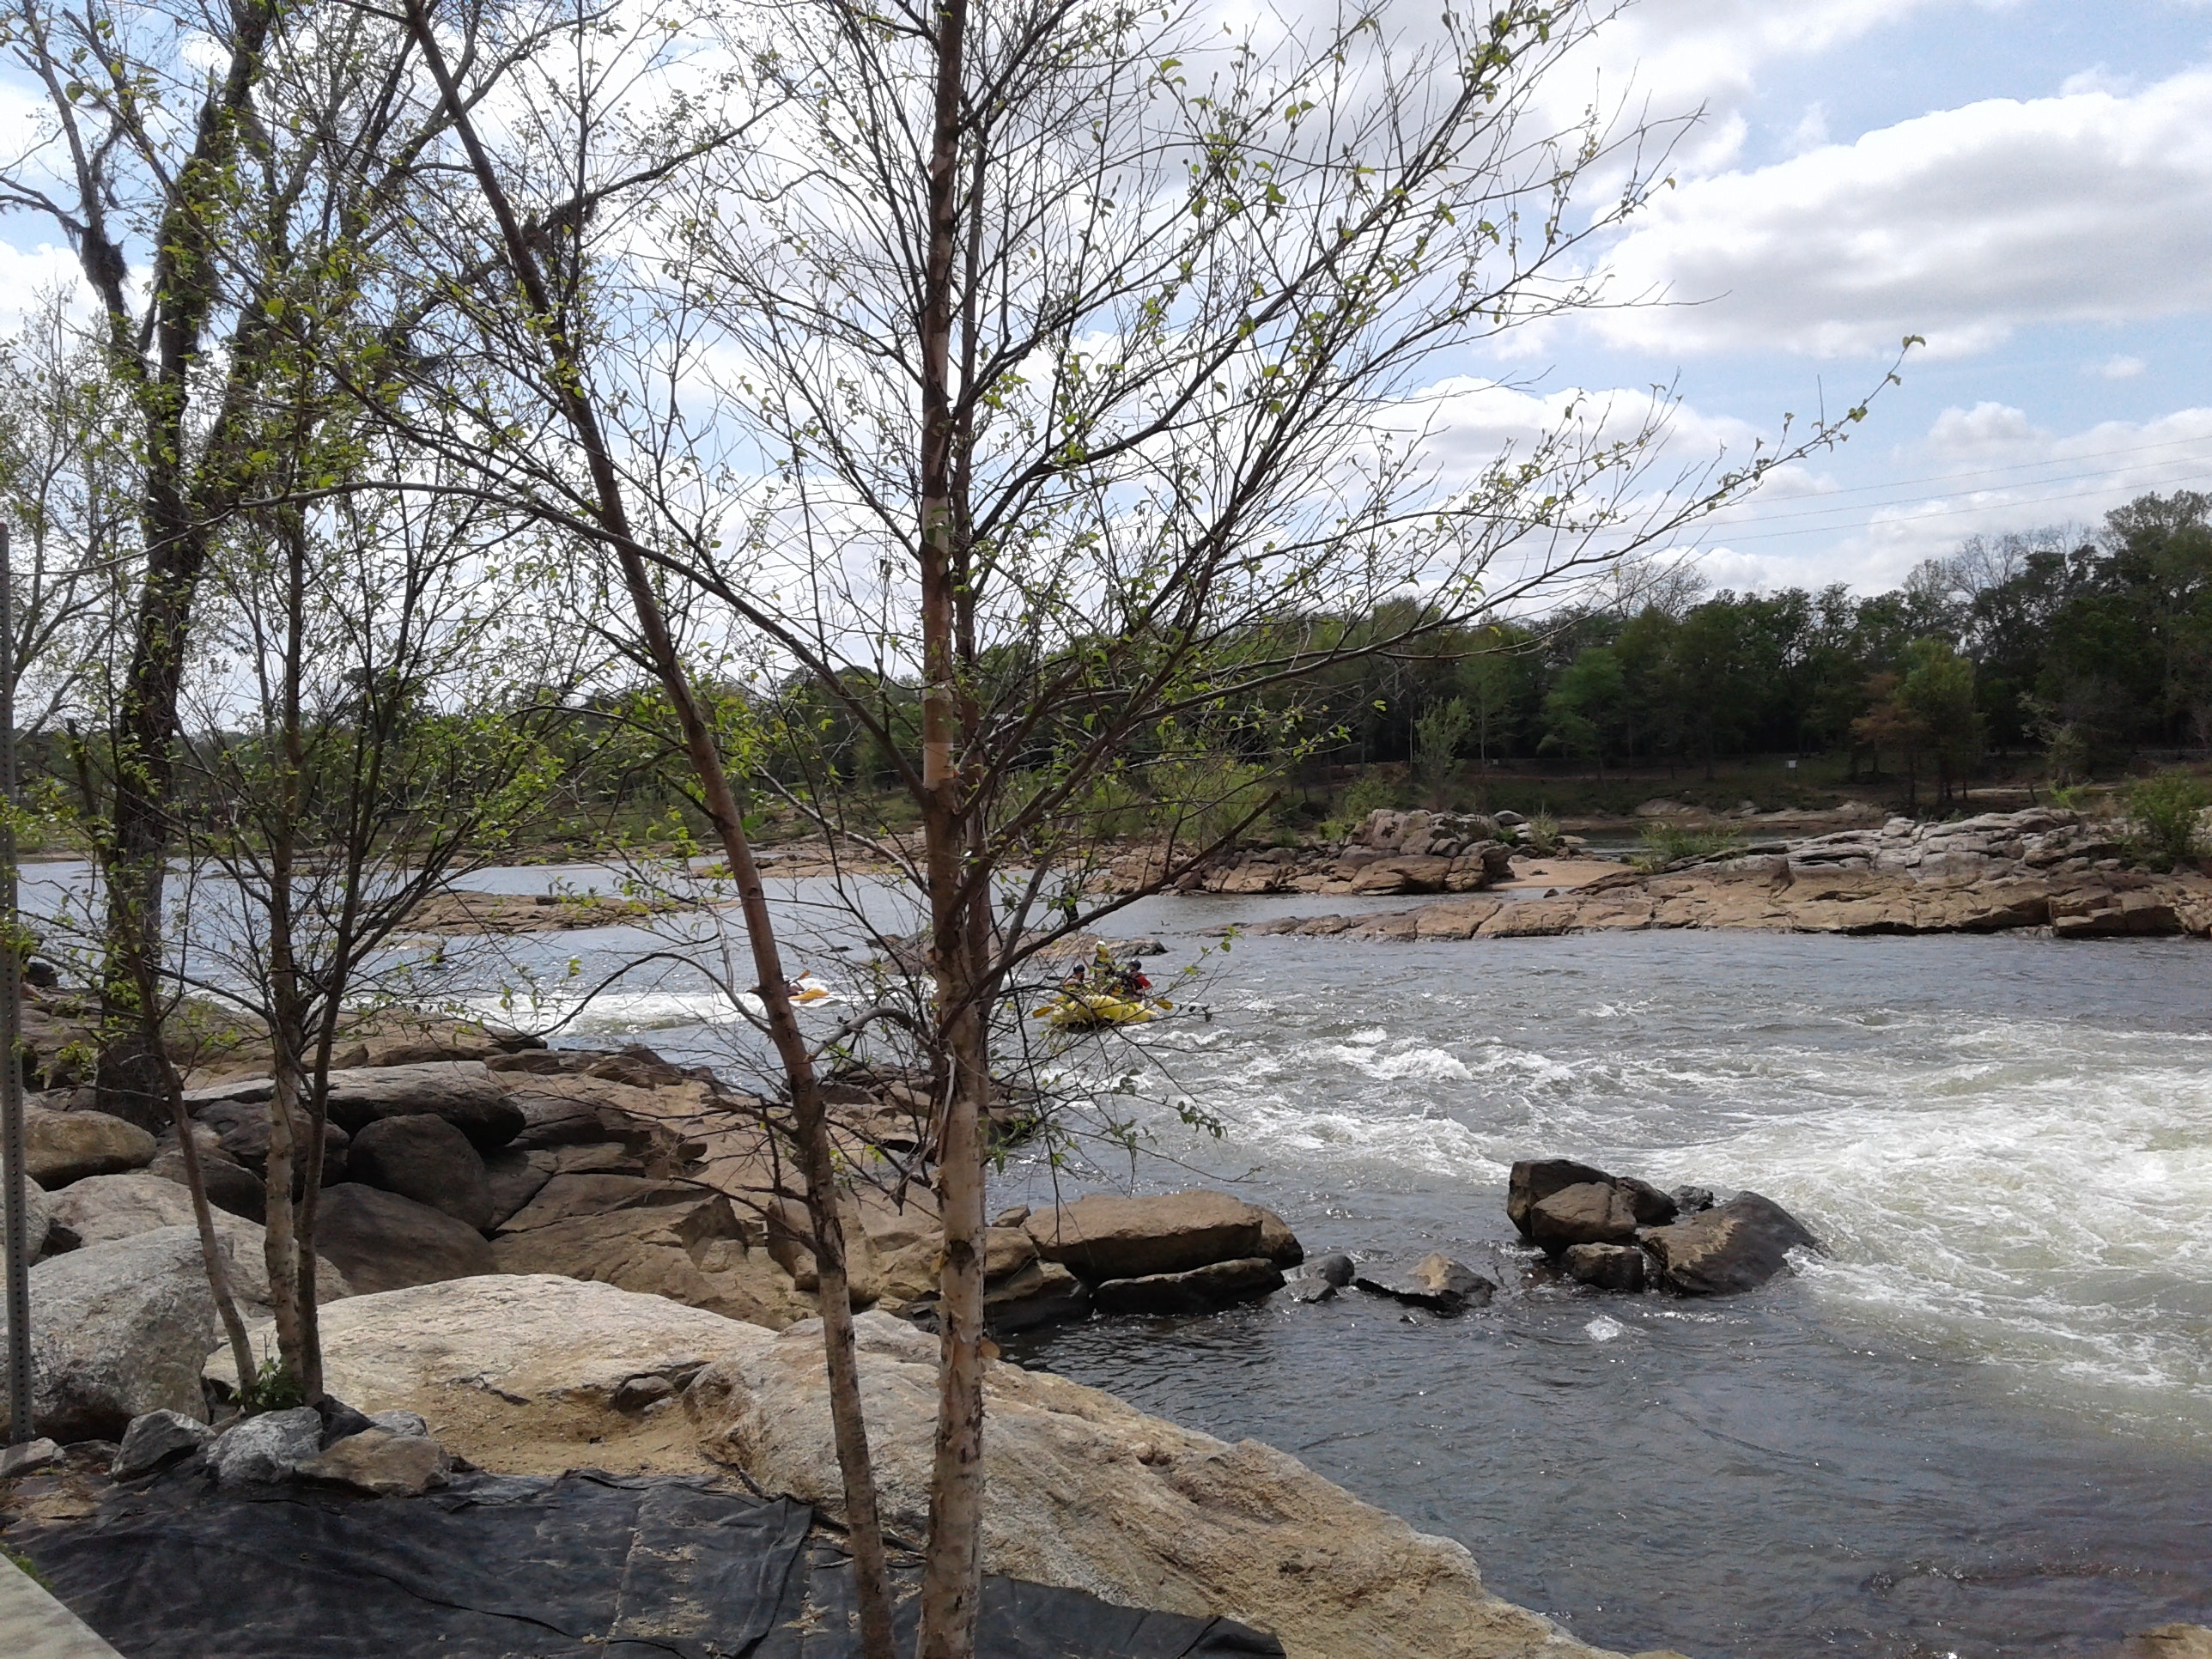
tree, river, natural landscape, natural environment, water resources, wilderness, bank, water, watercourse, woody plant, plant, rock, stream, branch, landscape, riparian zone, state park, floodplain, creek, rapid, stream bed